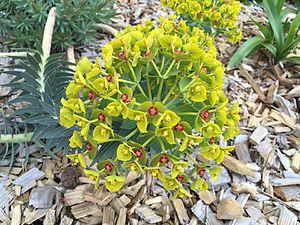
Euphorbia myrsinites cultivar Washfield
L'euphorbe de Corse, encore appelée myrte surge, euphorbe myrte ou euphorbe bleue est une espèce de plantes du genre Euphorbia et de la famille des Euphorbiaceae.